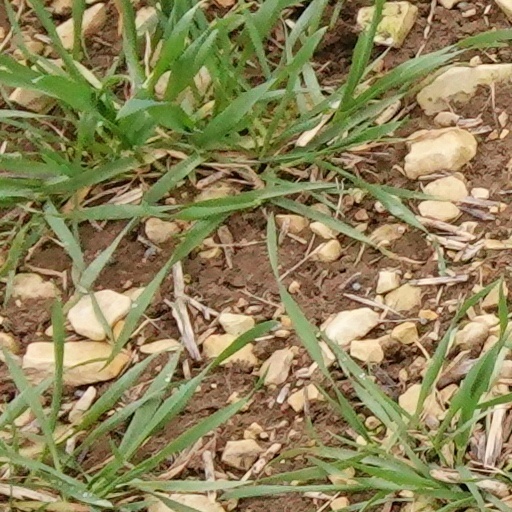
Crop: wheat